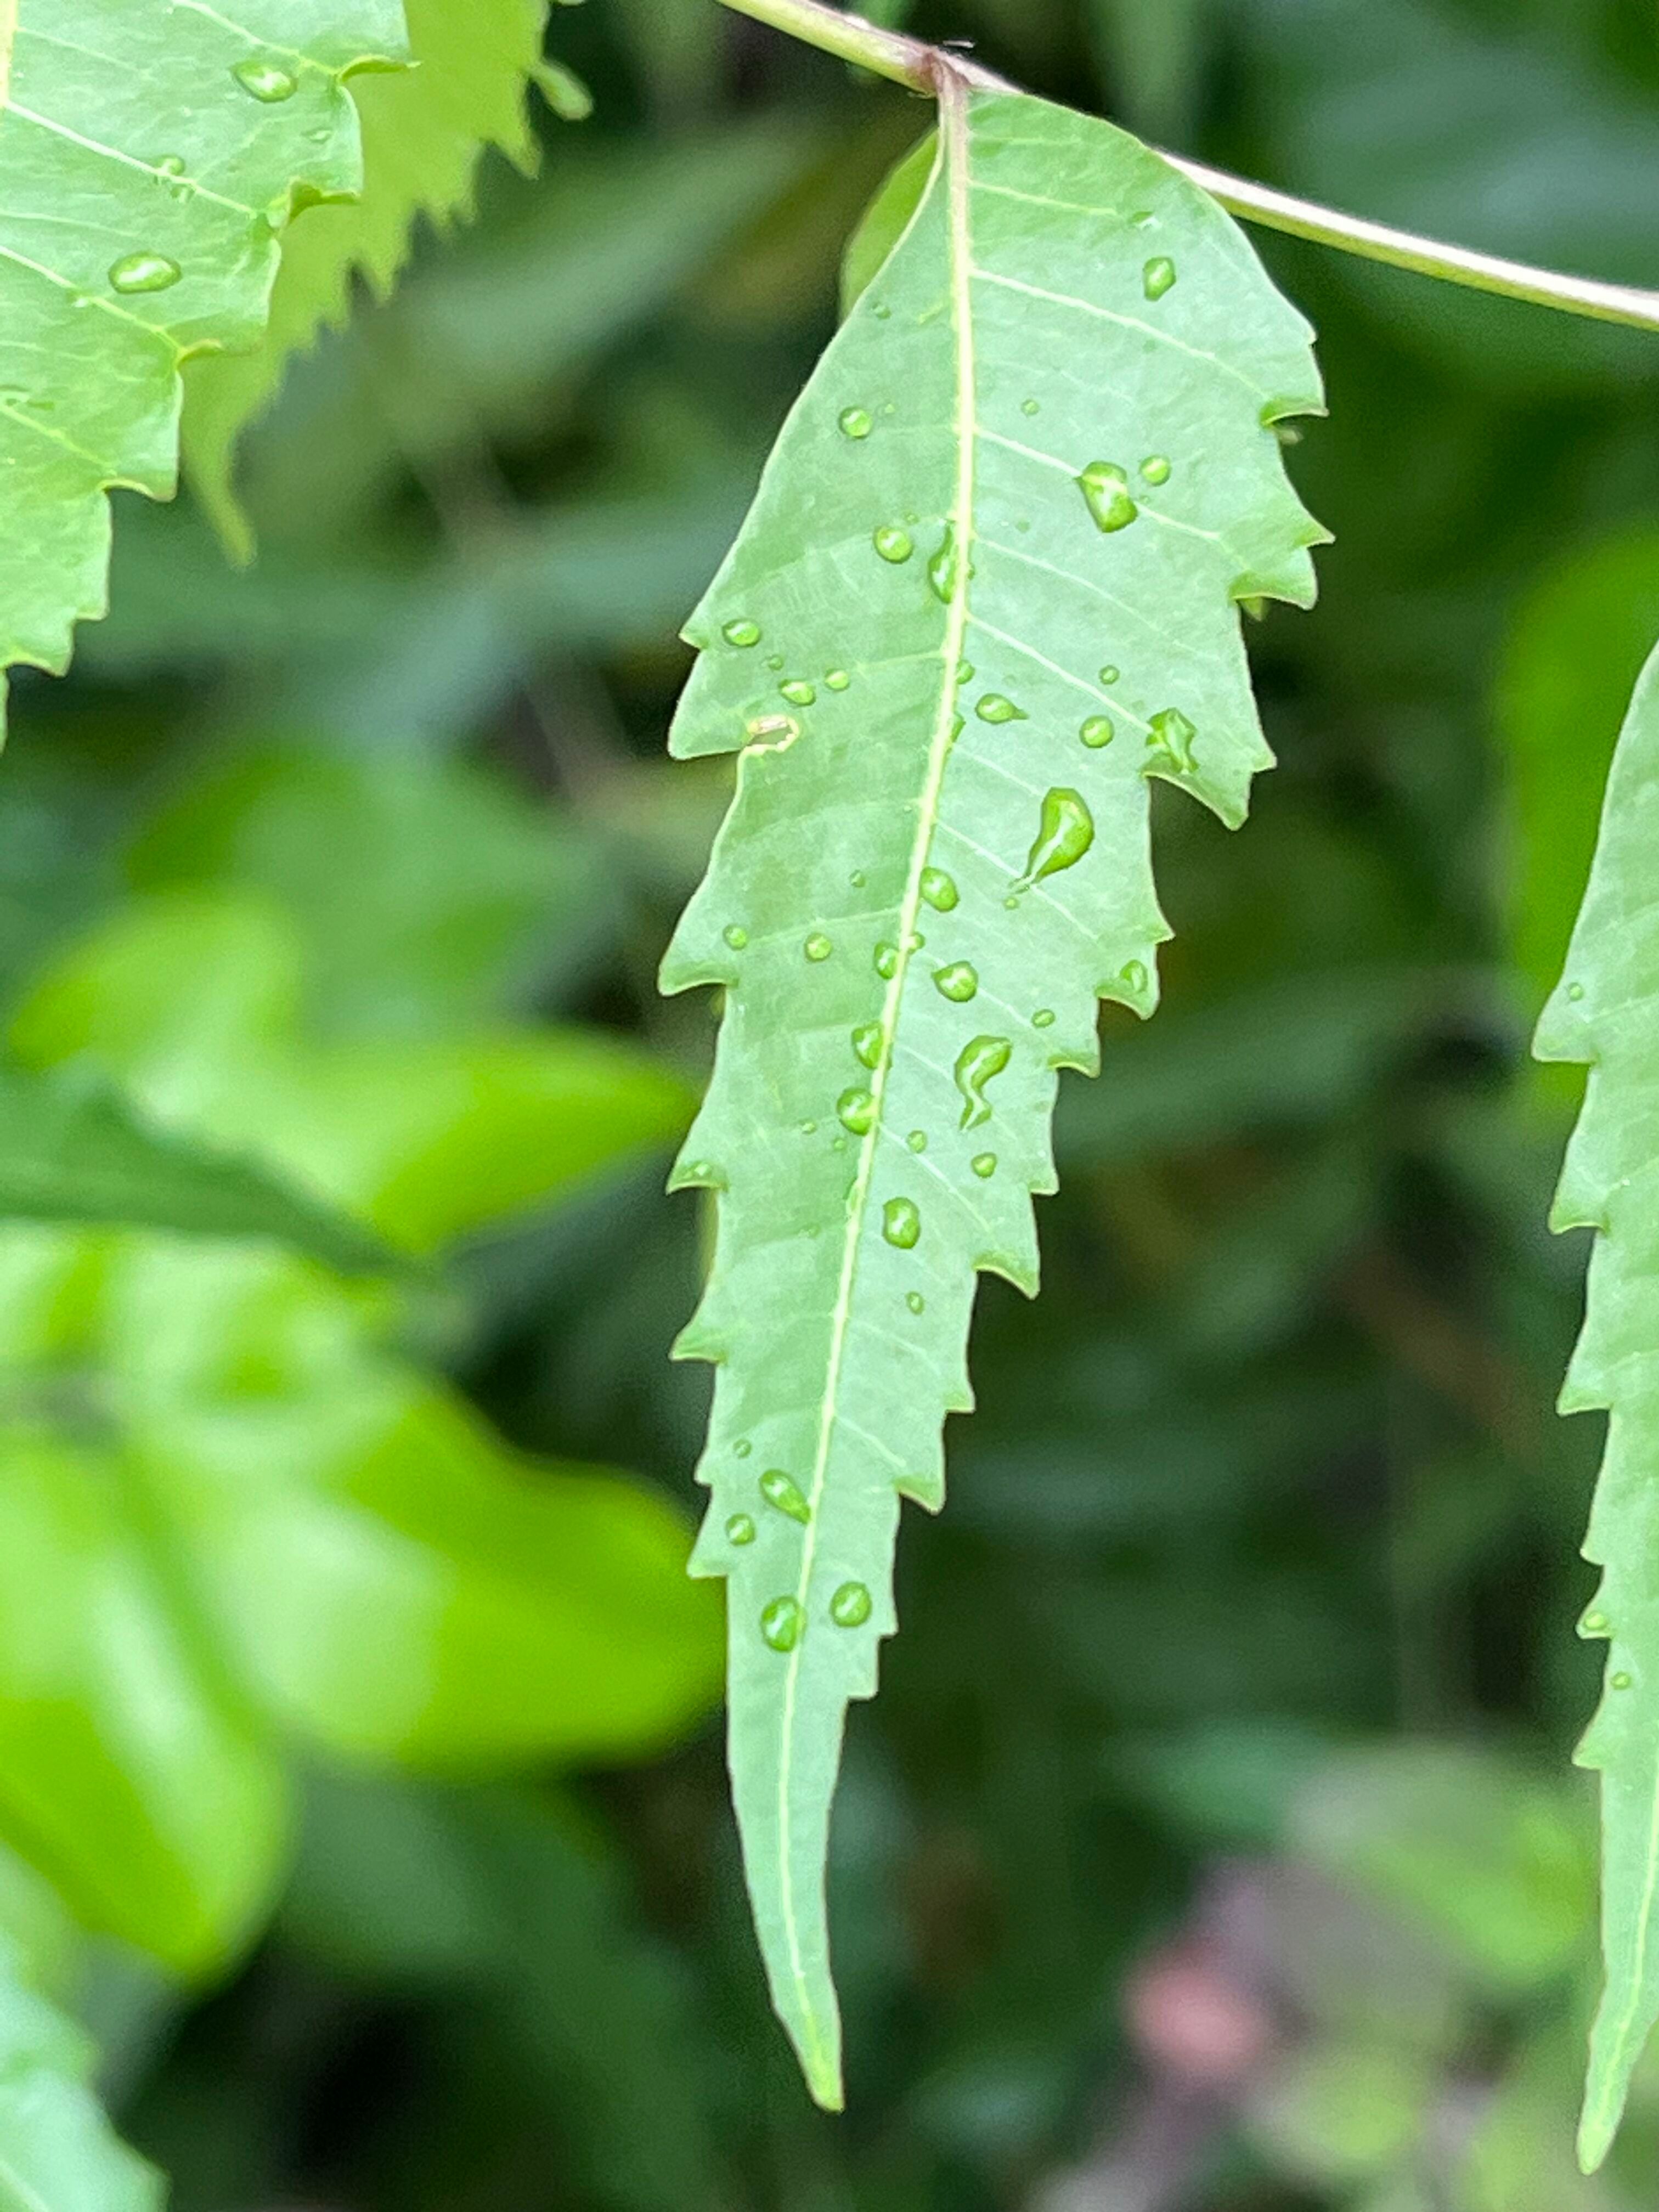
Plant species: azadirachta-indica